Sky position (RA, Dec in degrees): 149.282, 22.003
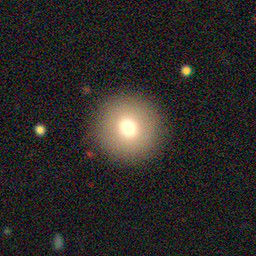
Galaxy morphology: Round Smooth Galaxies